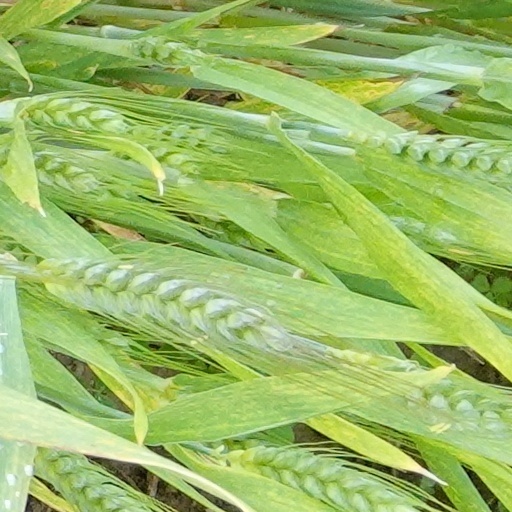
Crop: wheat